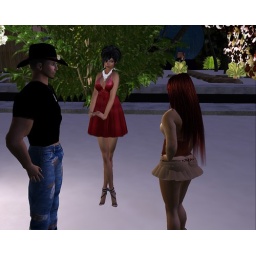
thats PrincessKitten in the red dress